Fuel economy in aircraft

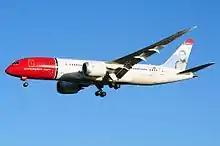
A Boeing 787-8 of Norwegian Long Haul

Since early 2006 until 2008, Scandinavian Airlines was flying slower, from 860 to 780 km/h, to save on fuel costs and curb emissions of carbon dioxide.